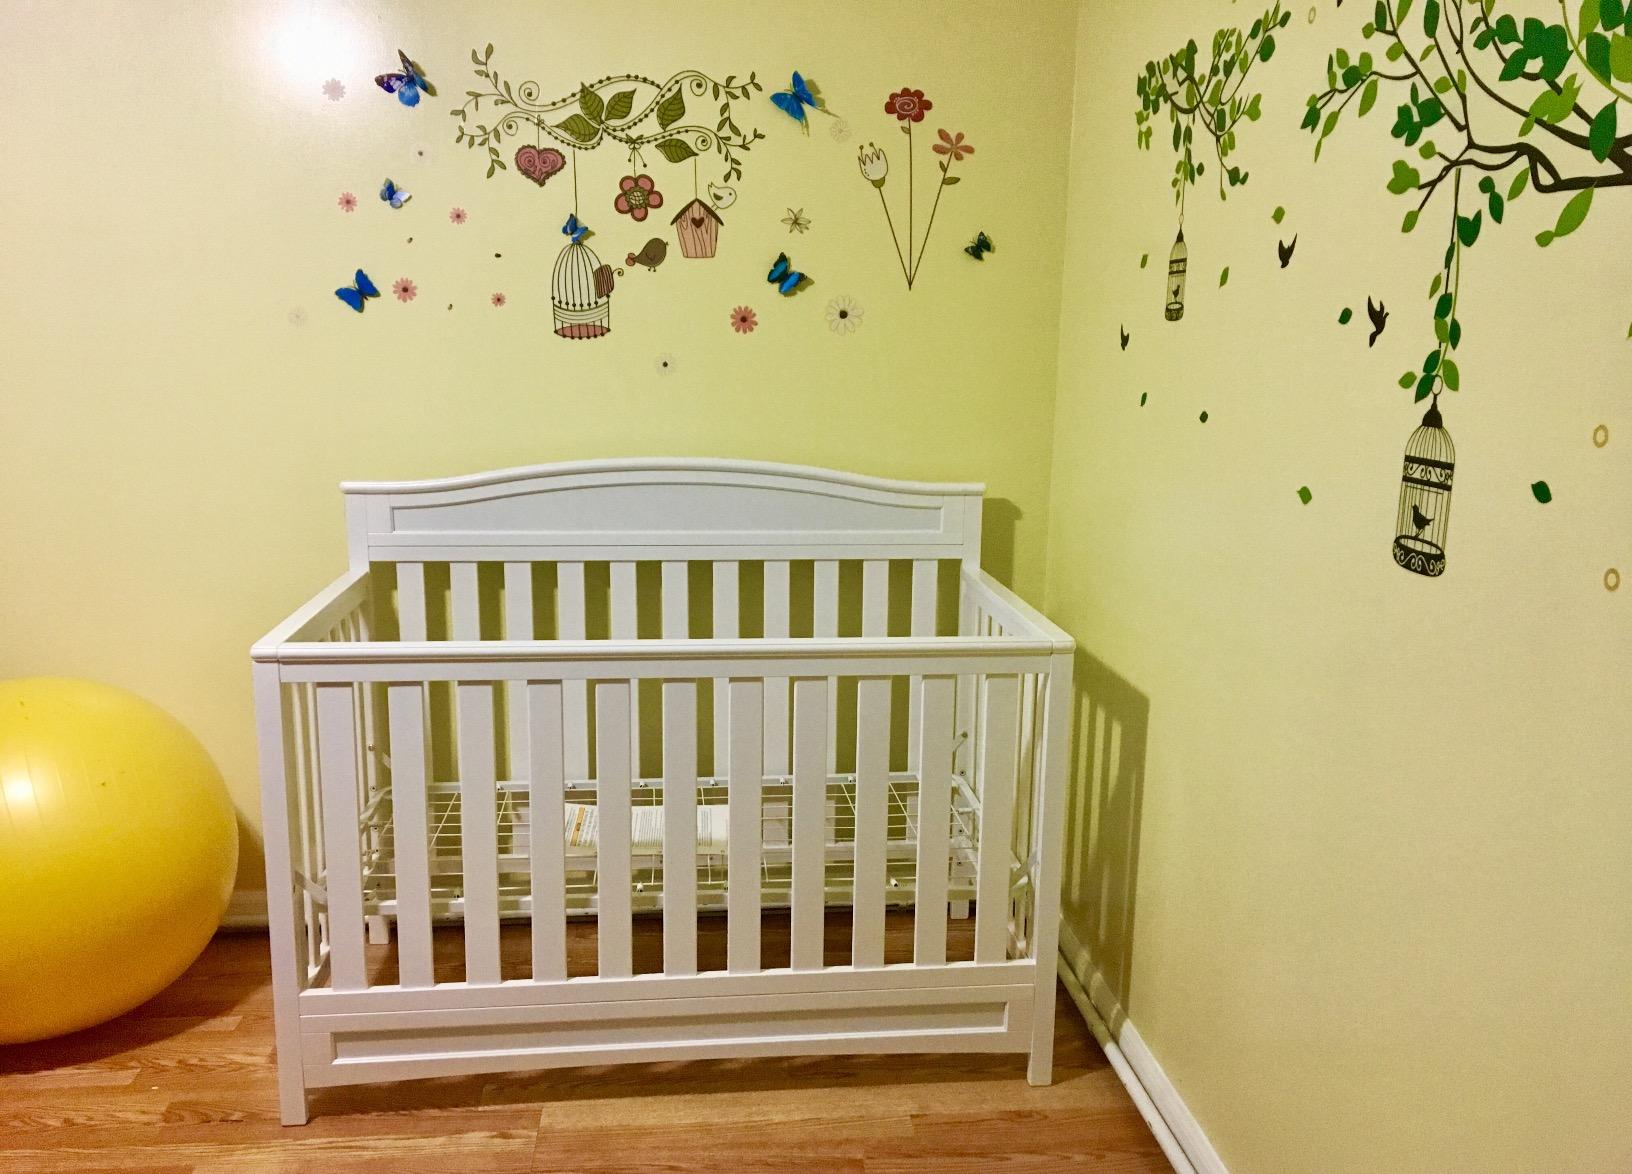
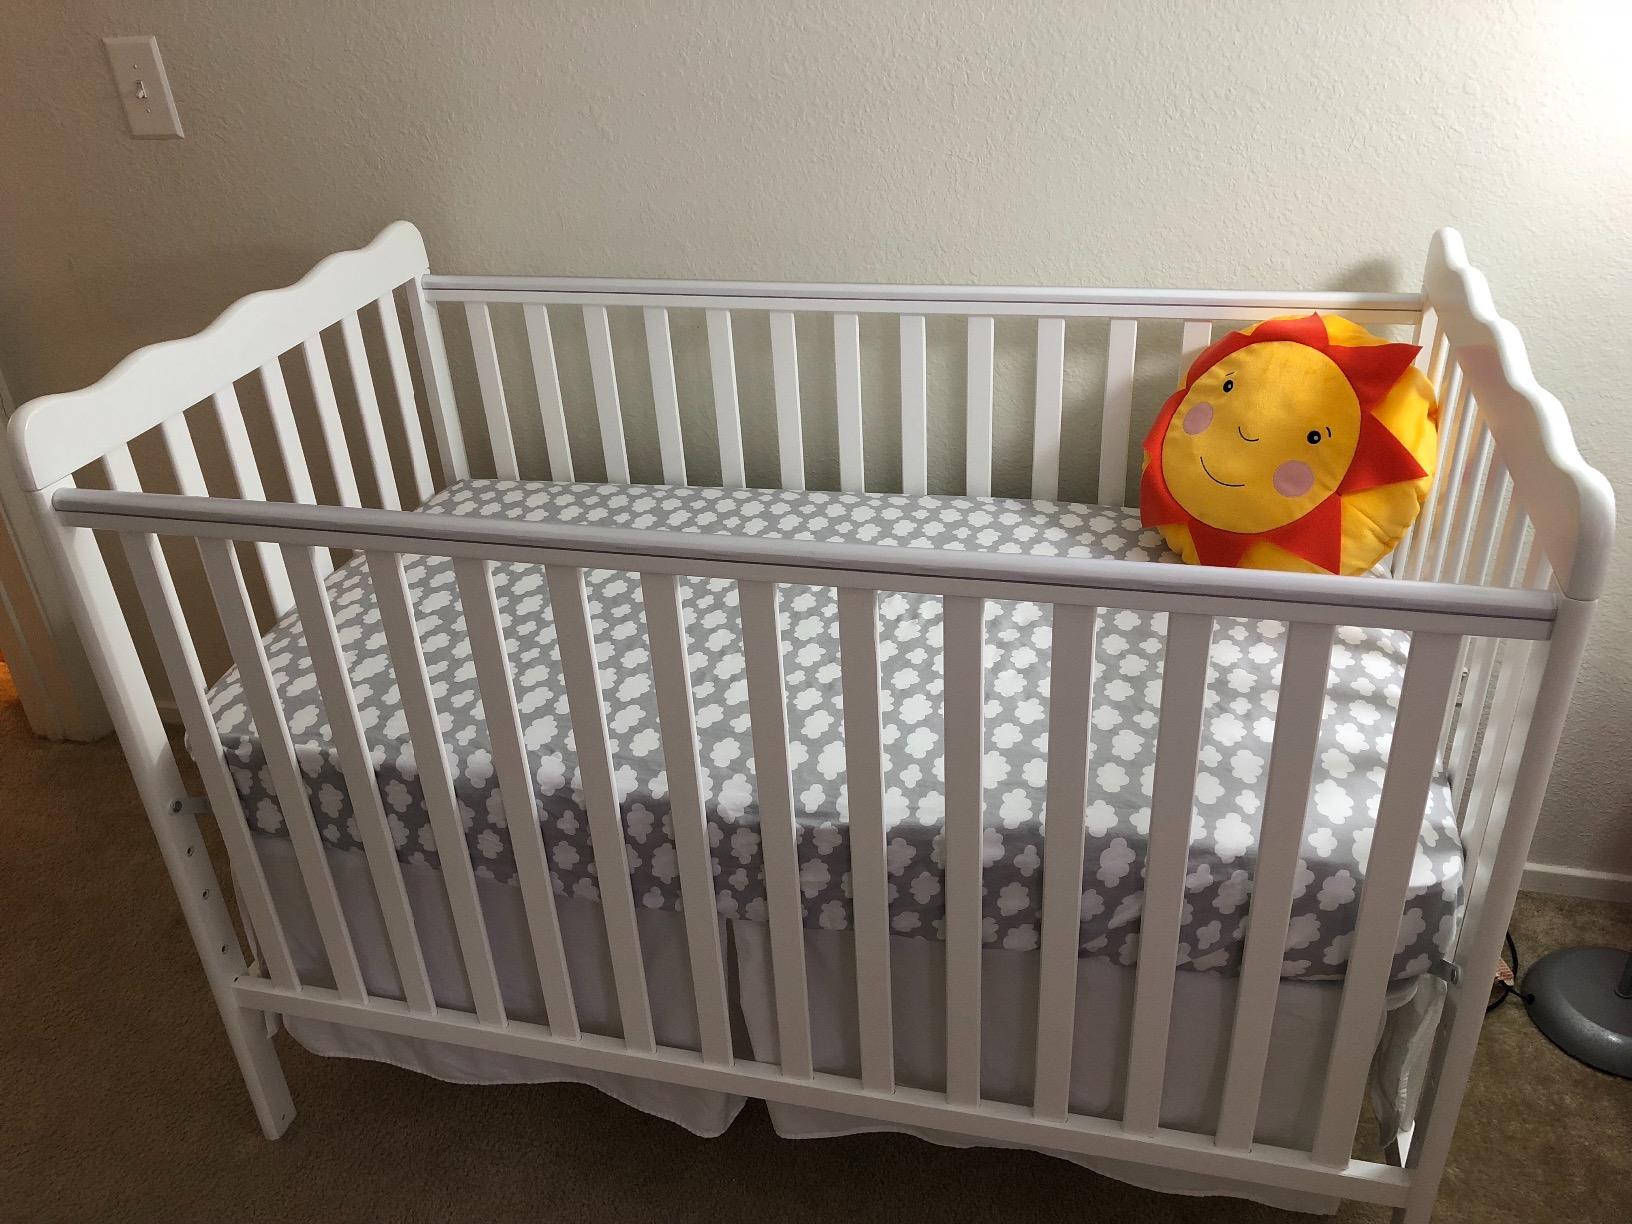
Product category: products_crib
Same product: no